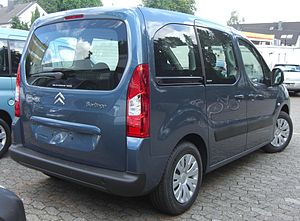
Citroën Berlingo / Berlingo II (2008−)
Citroën Berlingo er et Leisure activity vehicle fra den franske bilfabrikant Citroën. Bilen er identisk med Peugeot Partner og kom på markedet i slutningen af 1996. Navnet Berlingo er afledt af det franske ord Berlingot, en forkortet udgave af vognformen Berline.